St. Thomas African Methodist Episcopal Church

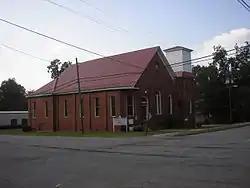

St. Thomas African Methodist Episcopal Church is a historic African-American church in Hawkinsville, Georgia, located at 401 North Dooly Street. It is a large brick building on the northwest corner of North Dooly Street and Second Street, built 1908-1912, replacing a wood building built in 1877. Some of its historical integrity was lost due to non-historic additions and alterations. Restrooms were added in the 1950s, ceiling tiles in the 1960s, carpeting in 1982, interior partitions and new windows in 1987, new steps in 1988, and new pews and air conditioning in 1989. It has a steeply pitched gable-front roof. The interior has an open space with a pulpit, with three sections of pews. It is one of the last remaining buildings of a historically African-American neighborhood and was the largest and only brick building in the neighborhood.